11th Hussar Regiment (France)

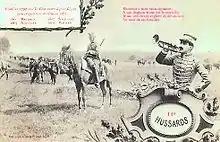
A 1905 postcard showing the unit

This regiment was disbanded in 1919, after serving in the First World War.